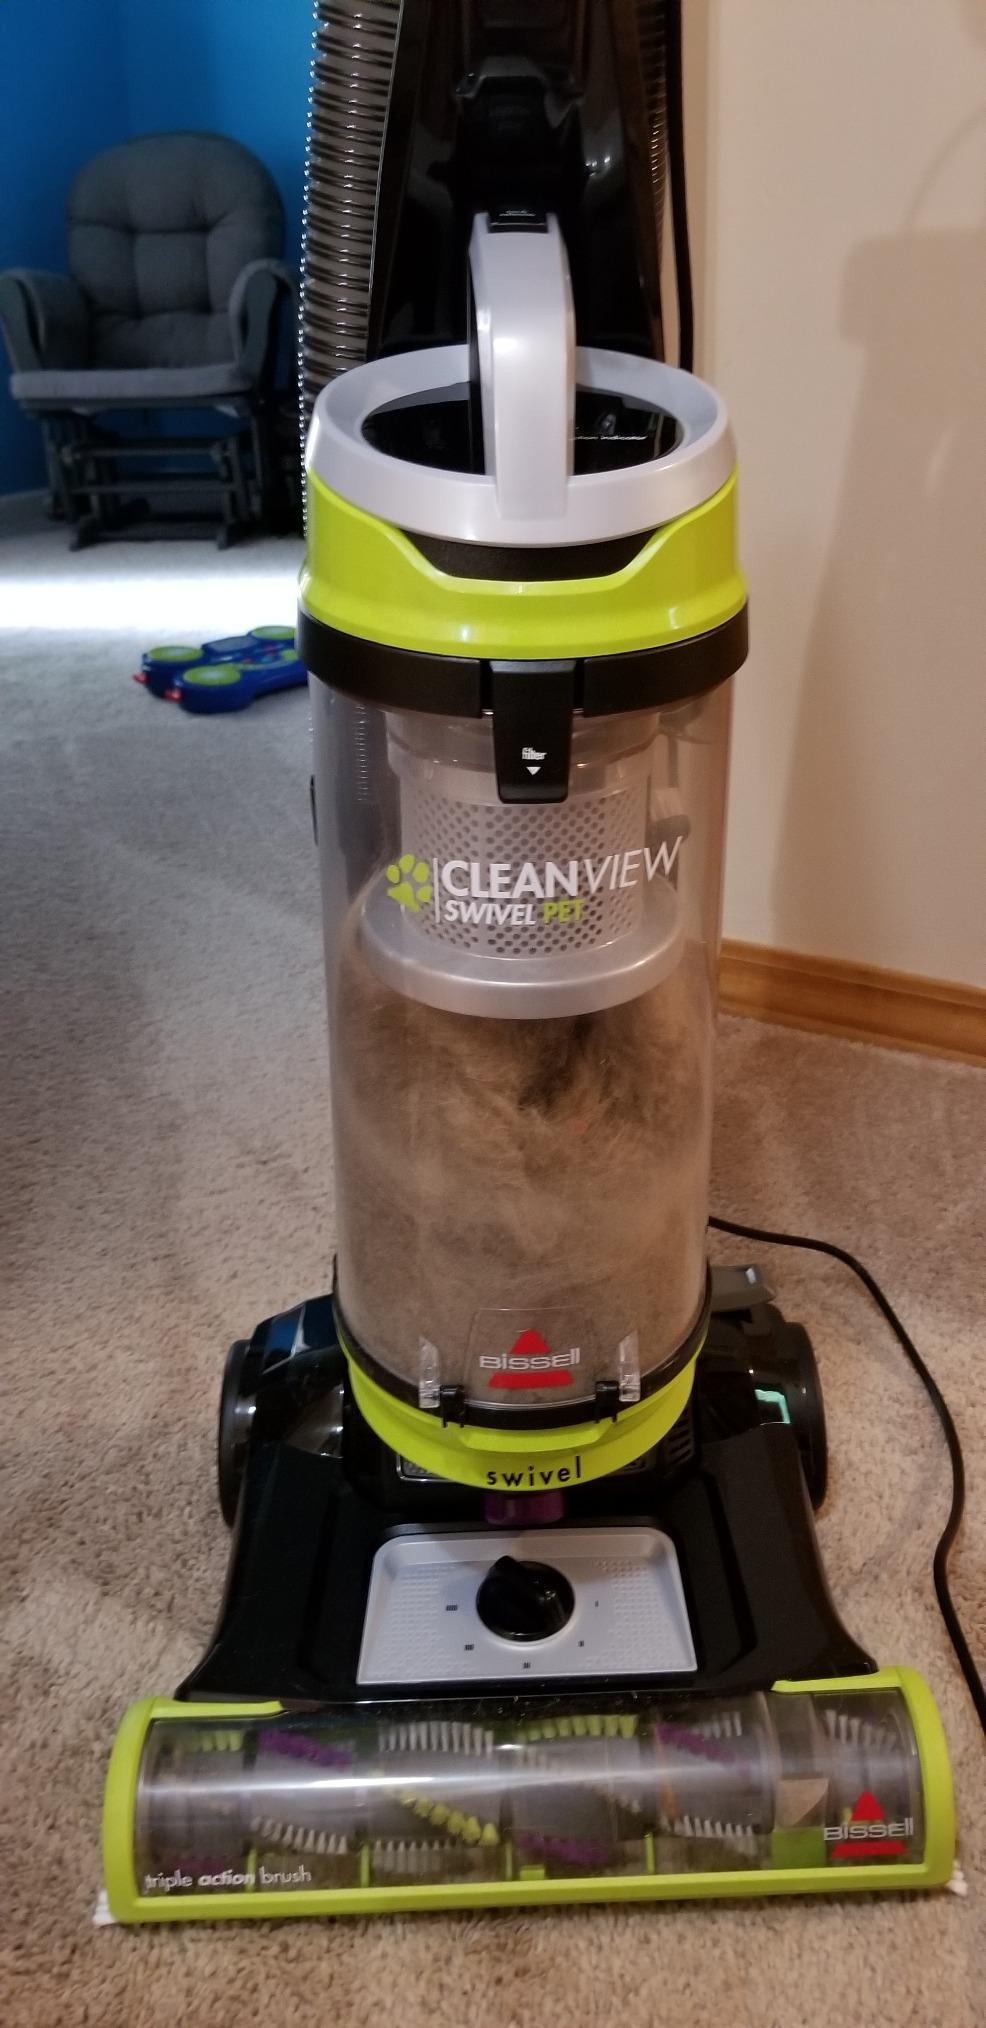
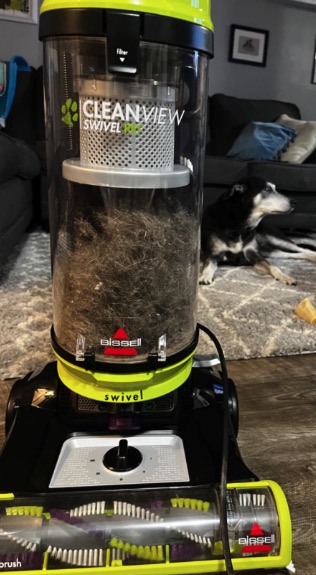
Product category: items_vacuum
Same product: yes